Leicester Market

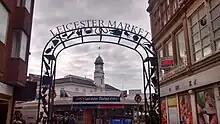
Leicester Market

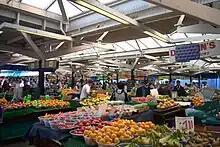
Stalls in Leicester Market selling fruit and vegetables

Leicester Market is a market in The City of Leicester, England, on Market Place just south of the clock tower. It is around 800 years old and was moved to the current site around 700 years ago. It is the largest outdoor covered market in Europe.